William Gascoigne

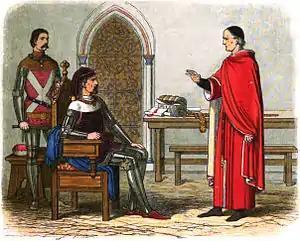
Gascoigne refuses to sentence Archbishop Scrope

Sir William Gascoigne (c. 135017 December 1419) was Chief Justice of England during the reign of King Henry IV.